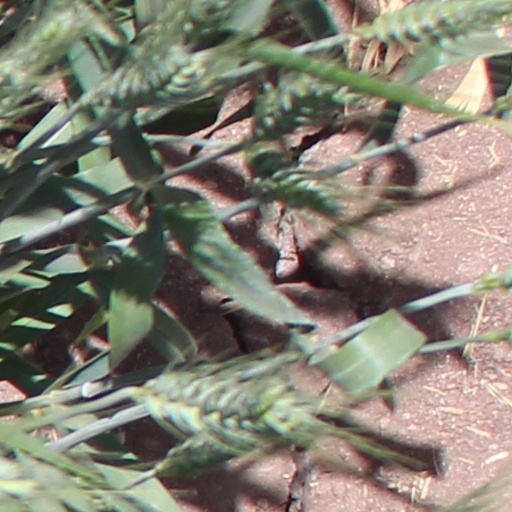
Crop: wheat